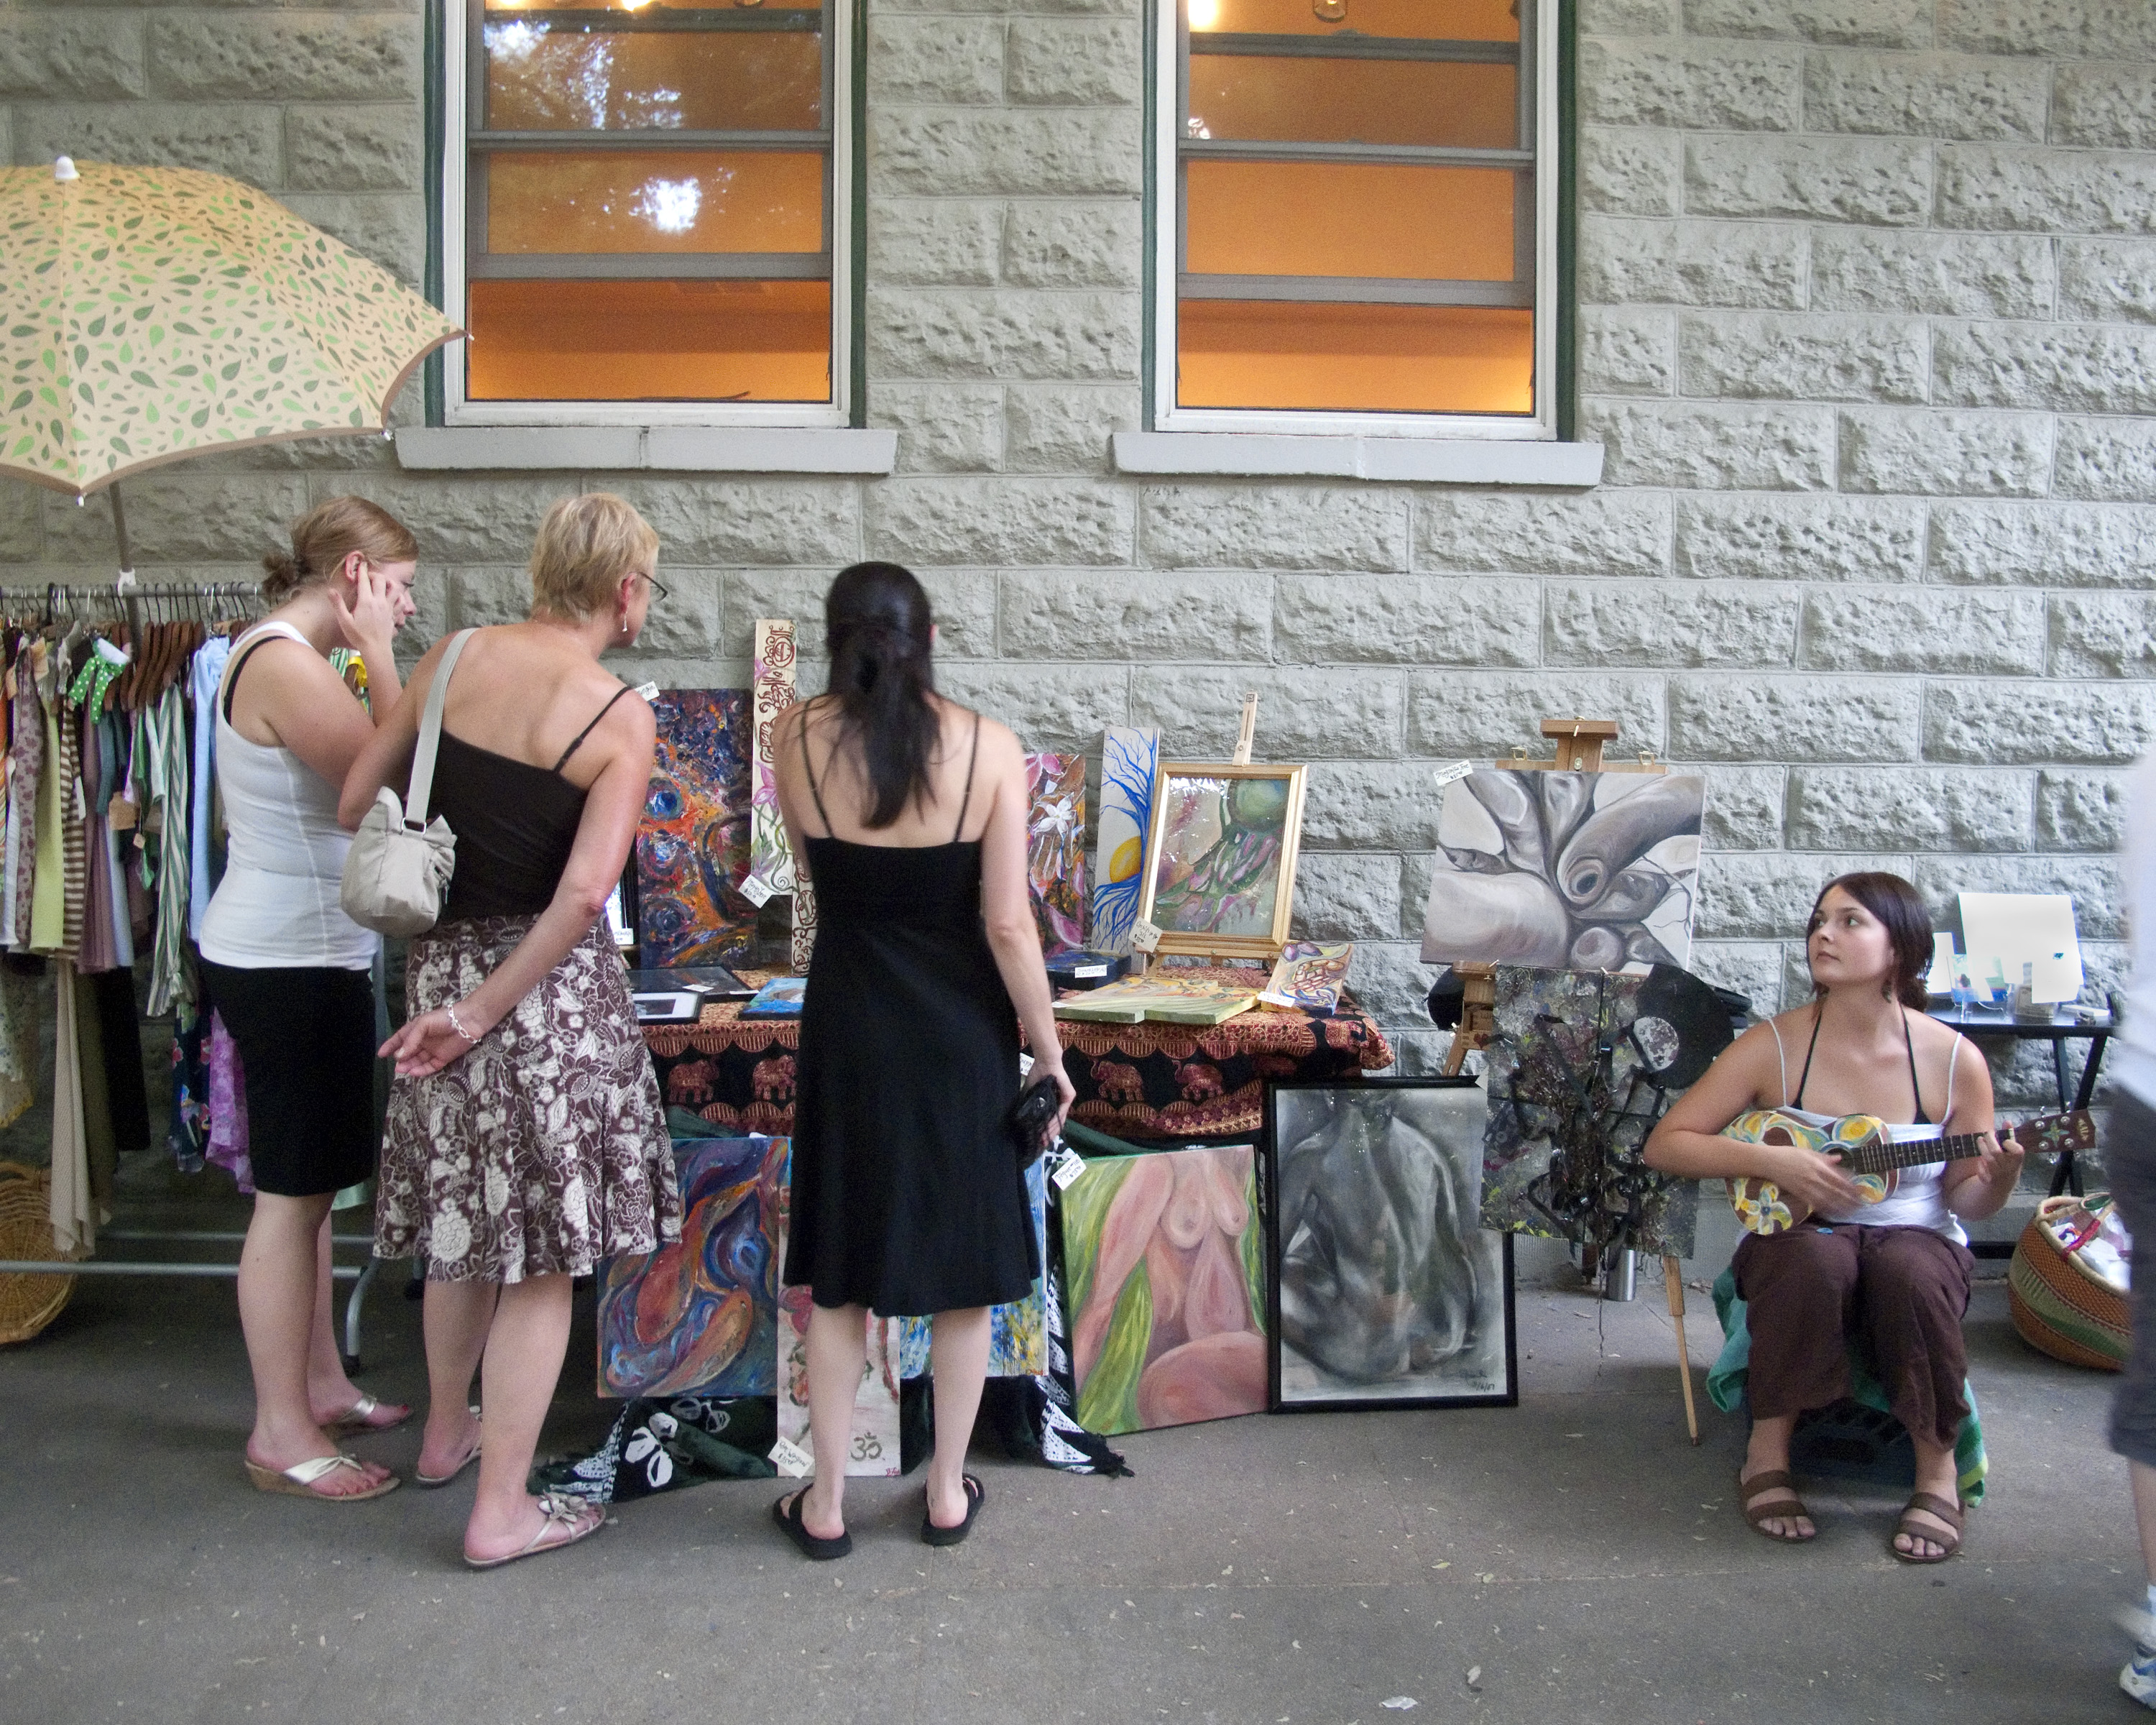
fashion, wedding, ceremony, dress, sacramento, secondsaturday